Majdanpek mine

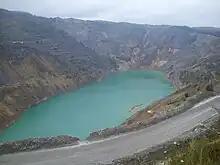

The Majdanpek mine is a large copper mine located in the east of Serbia in Bor District. Majdanpek represents one of the largest porphyry copper reserves in Serbia and in the world having estimated reserves of 619.5 million tonnes of ore grading 0.33% copper. The mine also has gold reserves amounting to 7.68 million oz and silver reserves of 56 million oz.